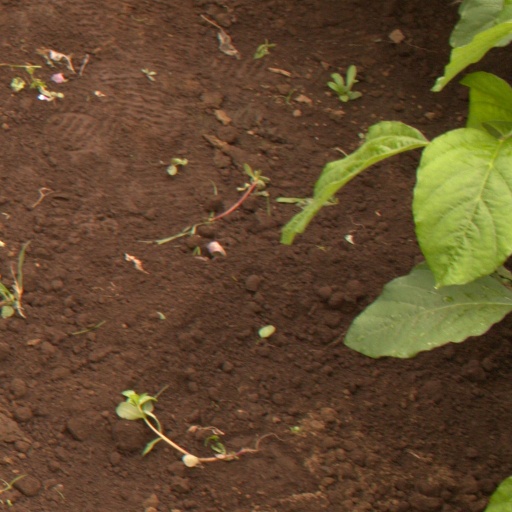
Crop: soybean